Daniel Zhang

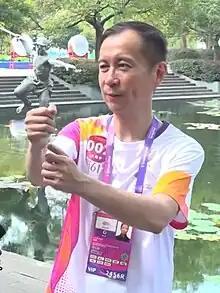
Daniel Zhang in 2023

Daniel Zhang Yong is a Chinese business executive who was the executive chairman and chief executive officer of Alibaba Group. Before becoming Alibaba's chief, Zhang was best known for his roles as CEO of Taobao and president of Tmall (owned by Alibaba). While running Tmall, Zhang created the Singles' Day shopping holiday, an annual Chinese sales event with gross sales reaching four times higher than Black Friday and Cyber Monday combined.